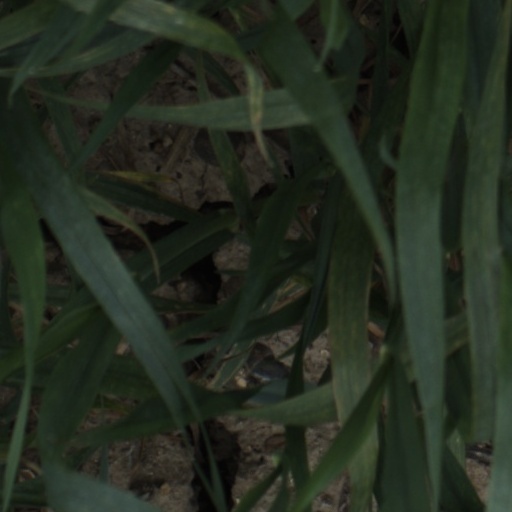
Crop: wheat